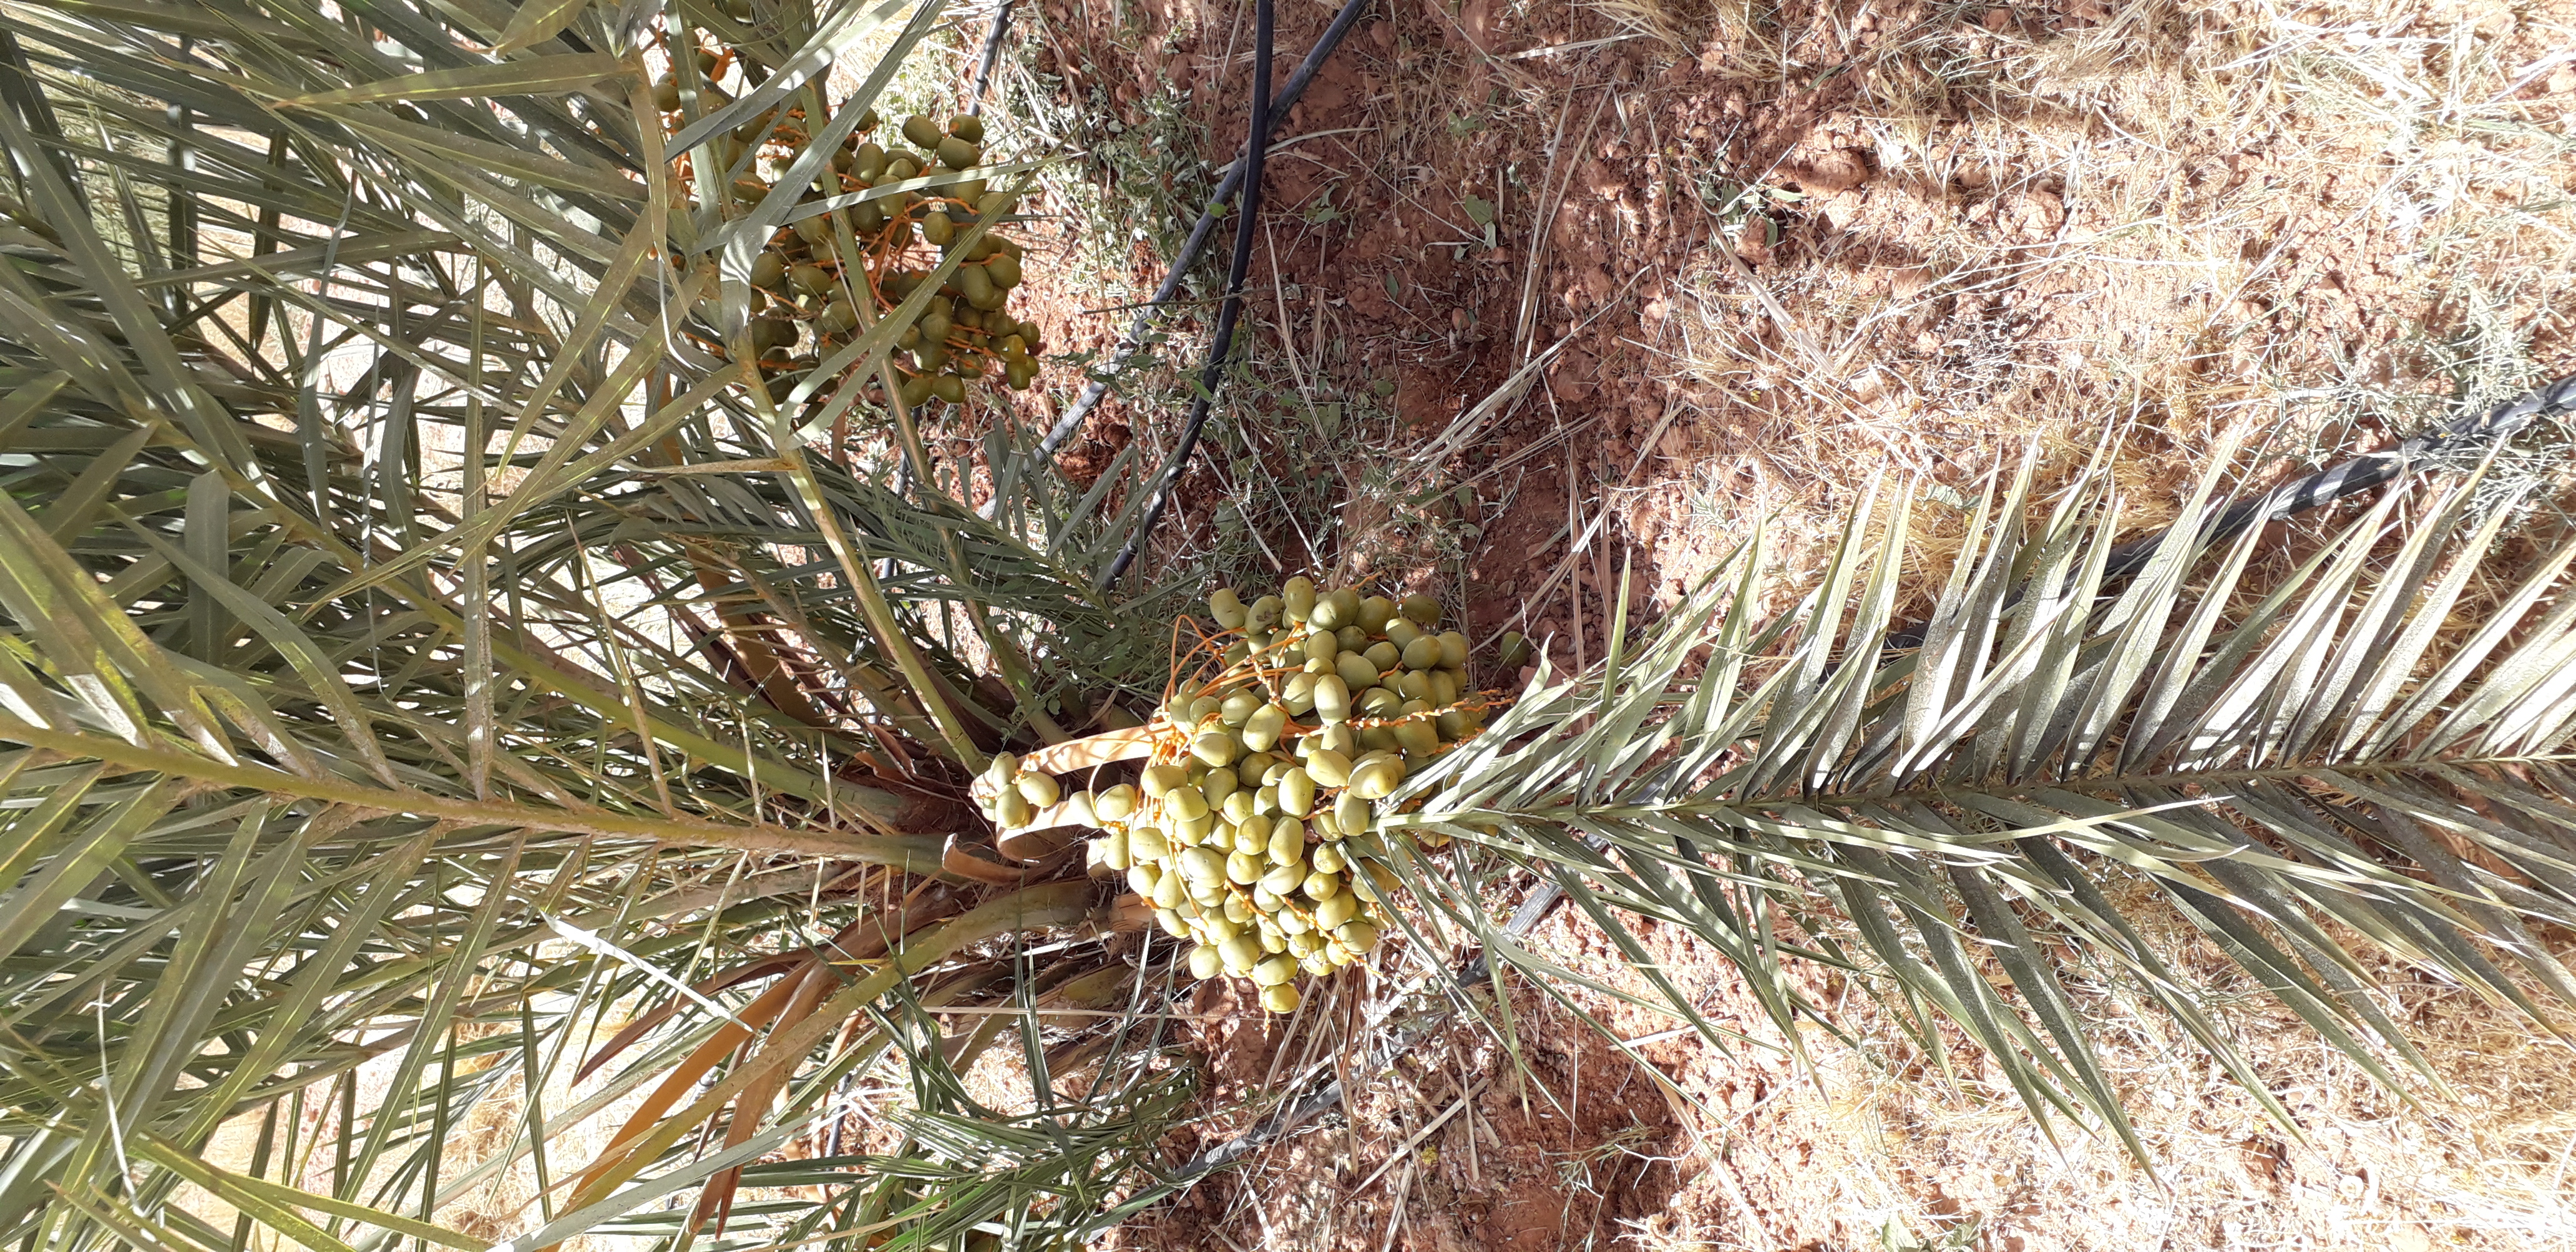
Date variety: Boufagous